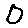
Label: 0